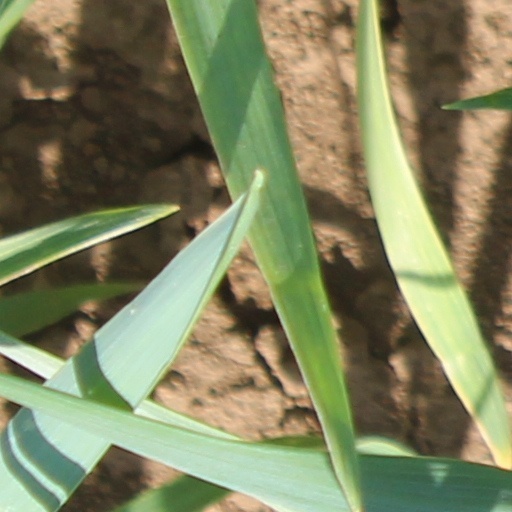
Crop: wheat